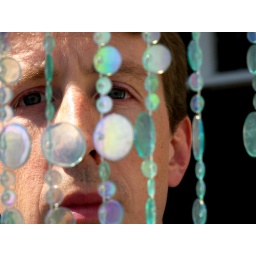
Another beautiful day today and my mum has her conservatory doors open and her beaded curtains in full effect.